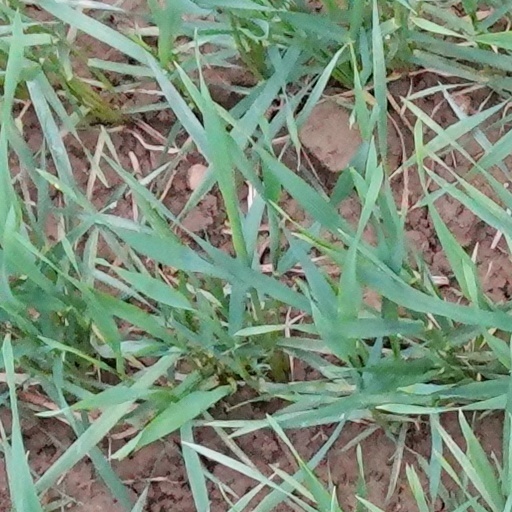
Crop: wheat